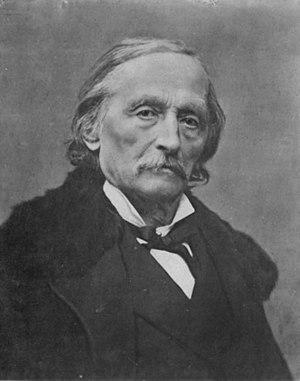
Cesare Cantù est un historien, un écrivain et un homme politique italien.